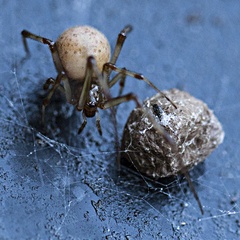
Species: Parasteatoda_tepidariorum